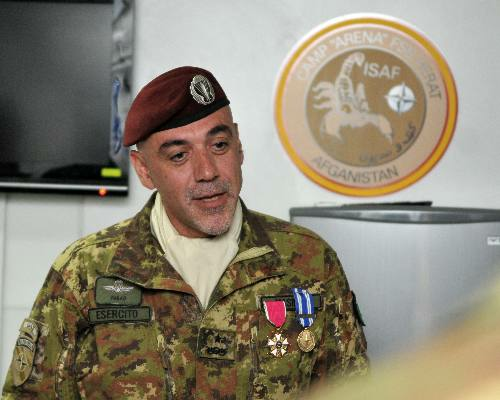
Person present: Yes